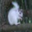
Label: squirrel